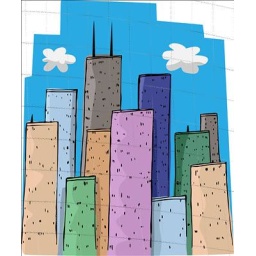
Colorful tall buildings and a blue sky in a big city.